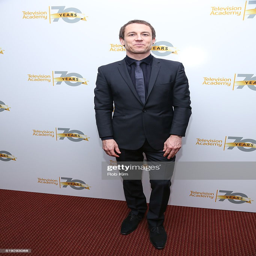
actor attends the event presented by organization type .